Fashion of Diana, Princess of Wales

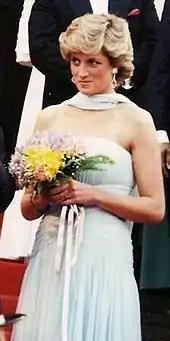
Diana at the 1987 Cannes Film Festival

The fashion of Diana, Princess of Wales, had a substantial impact on the clothing industry; her style in the 1980s and 1990s led her to be considered a fashion icon.